Algiz

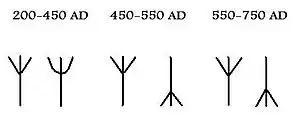
The varying forms of the rune in the Elder futhark during the centuries.

In the Elder Futhark, Algiz represents the Germanic phoneme "*z", which does not occur word-initially.